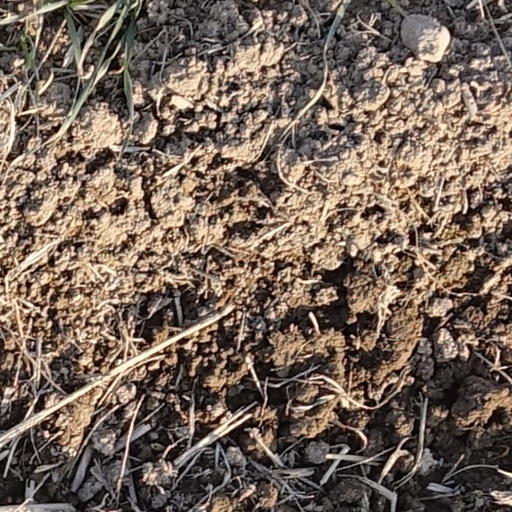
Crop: wheat